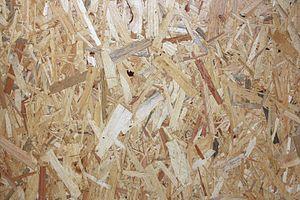
Boite en bois dans le Parc d'activités de Courtabœuf, un parc industriel situé à vingt-deux kilomètres au sud-ouest de Paris dans le département de l'Essonne en France.
Un panneau de lamelles minces, longues et orientées ou OSB est un panneau en plusieurs couches principalement constitué de copeaux de bois, orientés dans des directions spécifiques, liés sous pression et à chaud par une résine, le liant. Ce panneau est aussi appelé panneau de particules orientées, panneau à copeaux orientés, panneau structural orienté ou Aspenite au Québec.
Un panneau est, en menuiserie et en charpenterie, un élément généralement parallélépipédique, constitué autrefois de planches minces jointes, utilisé dans la confection de meubles, boiseries, lambris, parquets et portes, et depuis l'industrialisation de la production de particules de bois agglomérées, utilisé en tout ou en partie dans la réalisation de meubles, de menuiseries diverses, de cloisons.